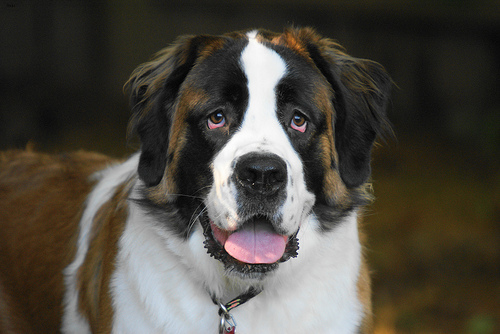
Breed: saint bernard